906th Air Refueling Squadron

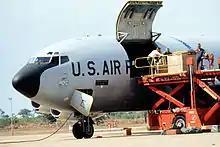
906th Air Refueling Squadron KC-135A on deployment to the Pacific in 1982

In 1959 the Air Force assigned the 906th Air Refueling Squadron to Strategic Air Command (SAC), which organized it at Minot Air Force Base, North Dakota in June, where it was assigned to the 4136th Strategic Wing. The 4136th wing was established by SAC in a program to disperse its Boeing B-52 Stratofortress bombers over a larger number of bases, thus making it more difficult for the Soviet Union to knock out the entire fleet with a surprise first strike. The squadron received its first Boeing KC-135 Stratotanker on 23 September 1959 and was judged to be combat ready on 31 October. Starting in 1960, one third of the squadron's aircraft were maintained on fifteen-minute alert, fully fueled and ready for combat to reduce vulnerability to a Soviet missile strike. This was increased to half the squadron's aircraft in 1962. The 4136th (and later the 450th and 5th wings) continued to maintain an alert commitment until the end of the Cold War. The 906th refueled B-52s participating in Operation Chrome Dome, the airborne component of SAC's alert force, until Chrome Dome was terminated in 1968. The squadron's ground alert commitment was increased in the fall of 1962 during the Cuban Missile Crisis, when all available aircraft assumed an alert status.